The Overland Express

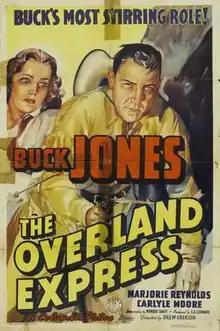
Theatrical release poster

The Overland Express is a 1938 American Western film directed by Drew Eberson and written by Monroe Shaff. The film stars Buck Jones, Marjorie Reynolds, Carlyle Moore Jr., Maston Williams, William Arnold and Lew Kelly. The film was released on April 11, 1938, by Columbia Pictures.